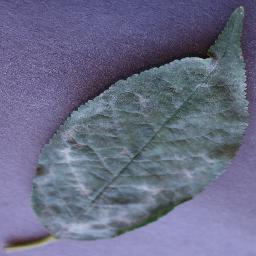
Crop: cherry
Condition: (including_sour)_powdery_mildew